Hypnos (film)

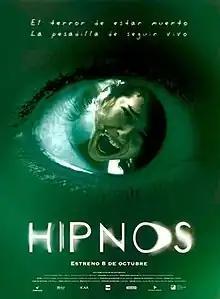
Theatrical release poster

Hypnos is a 2004 Spanish horror film directed by in his directorial debut, and starring Cristina Brondo, Demián Bichir, Féodor Atkine and Natalia Sánchez.